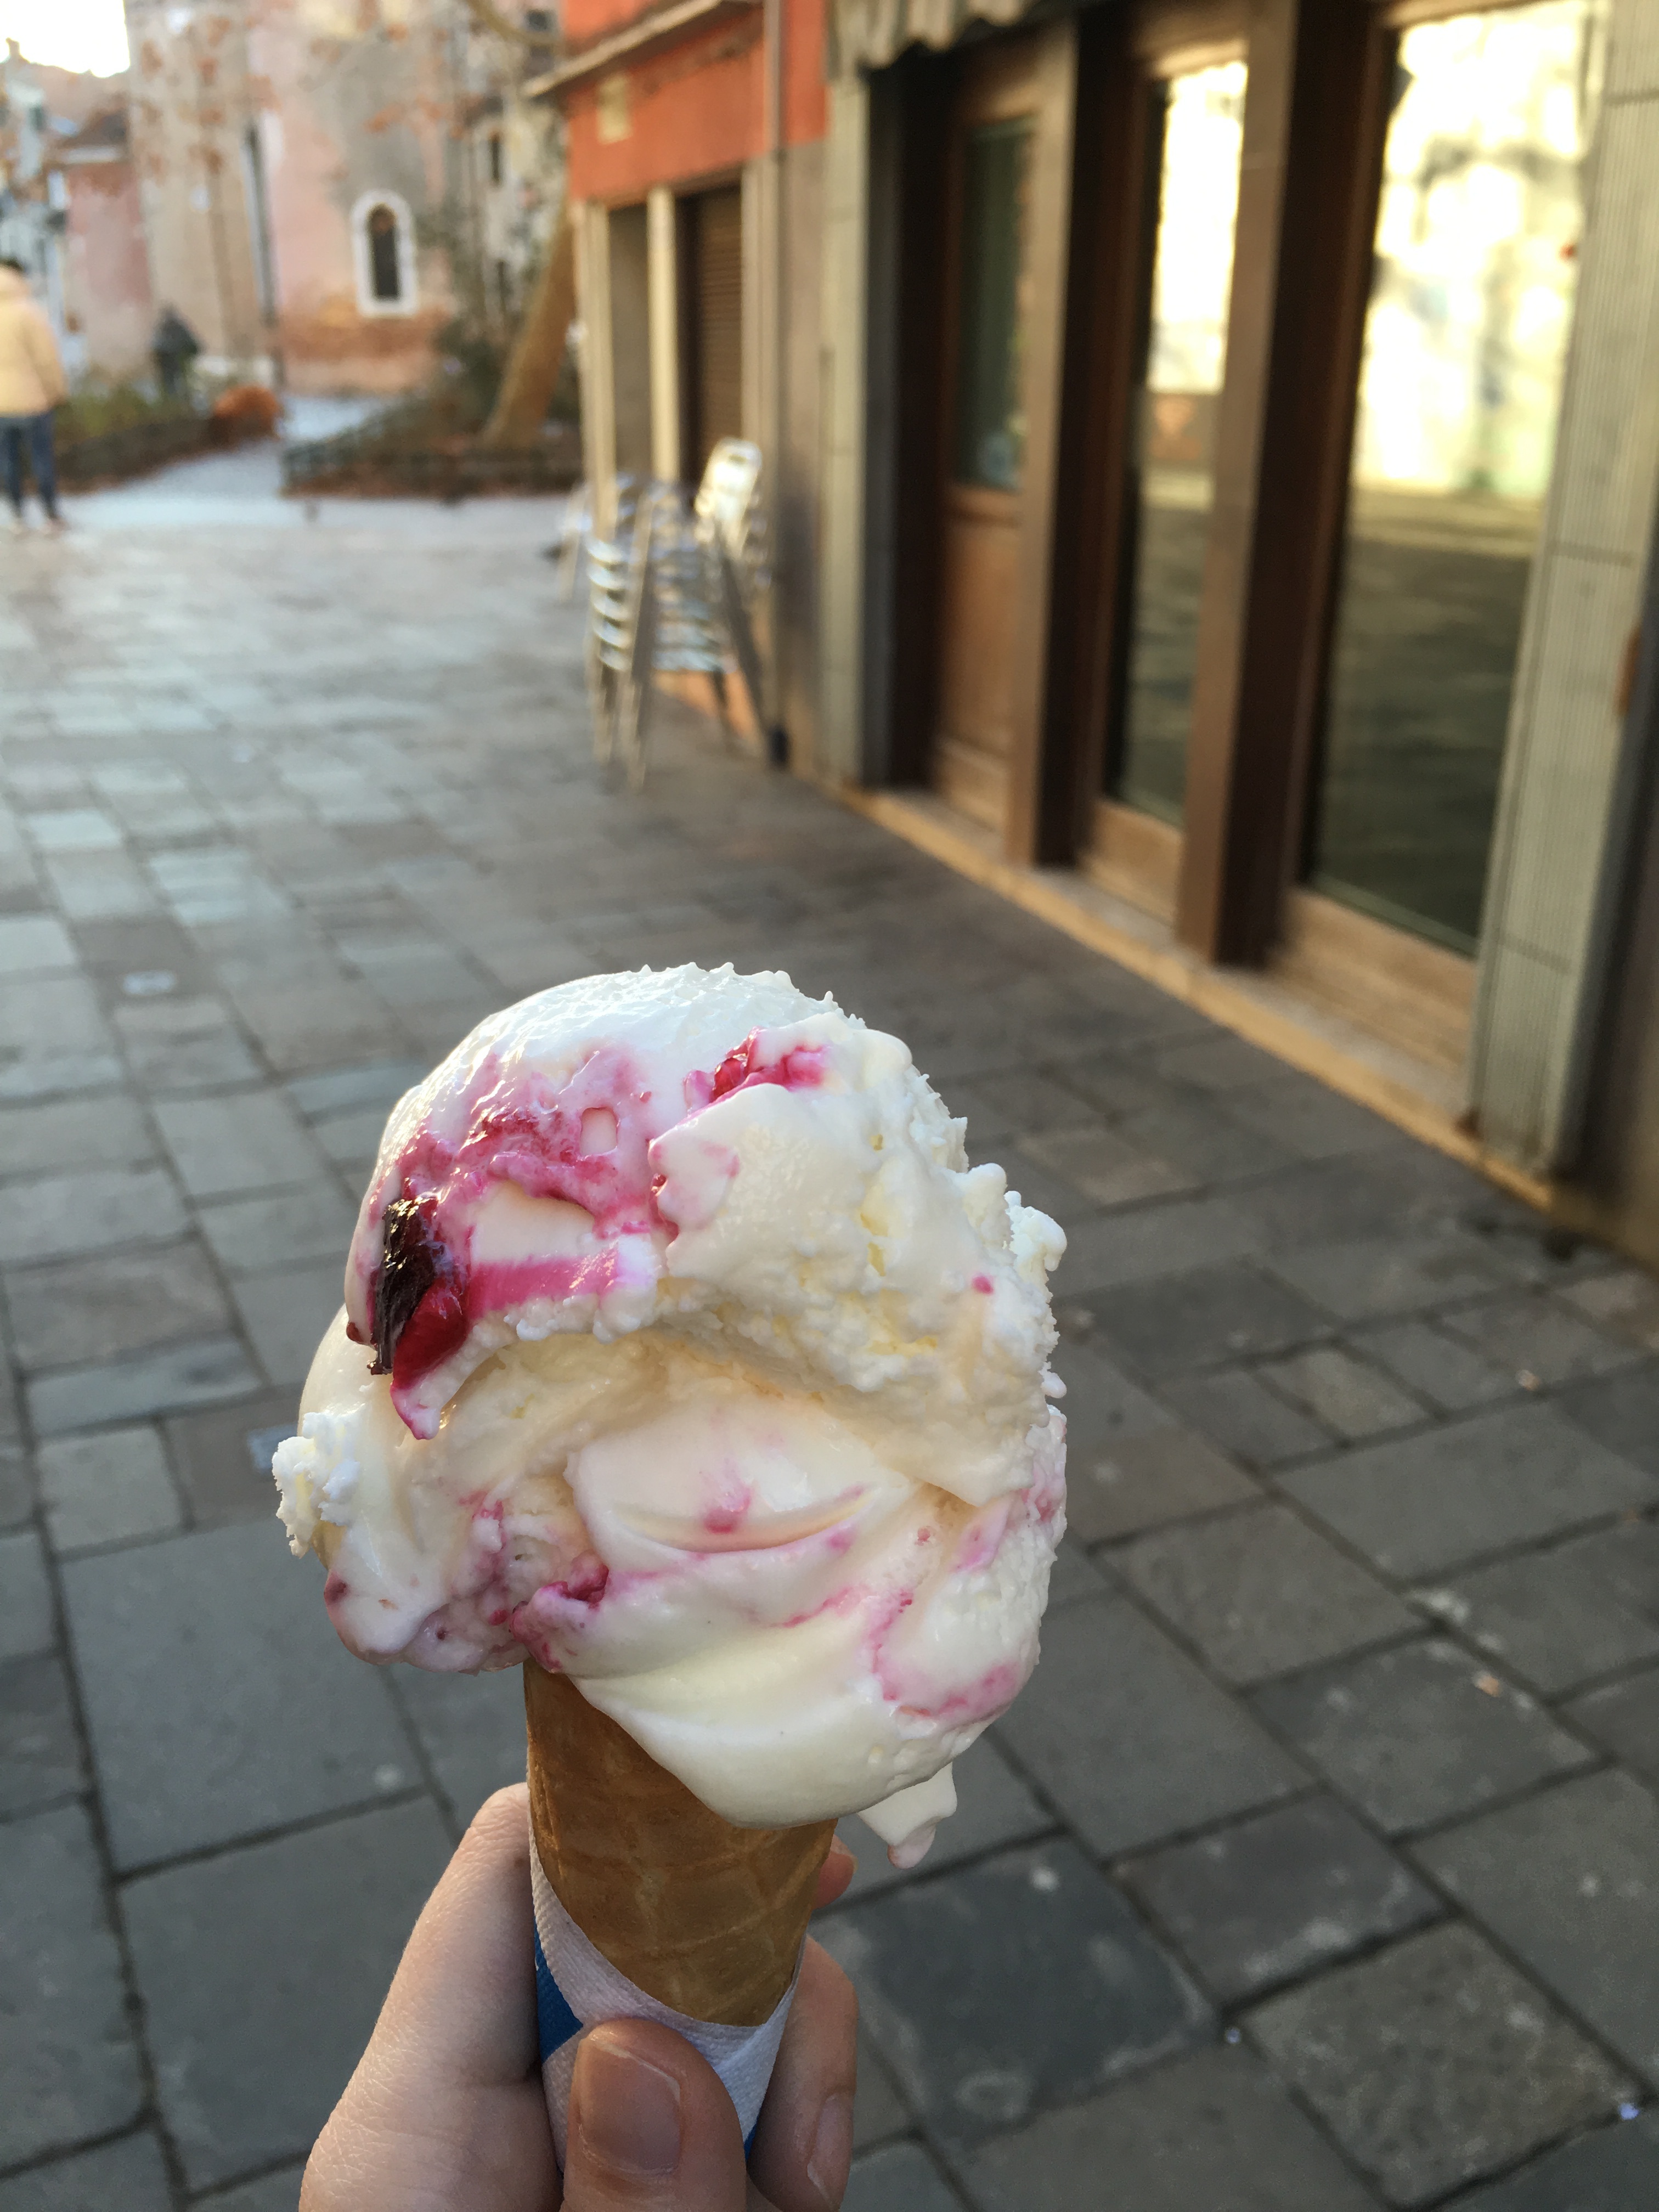
flower, summer, vacation, travel, europe, food, spring, cone, italy, tuscany, frozen, venice, clothing, pink, ice cream, icecream, italian, dairy, venedig, gelato, venetian, eiskrem